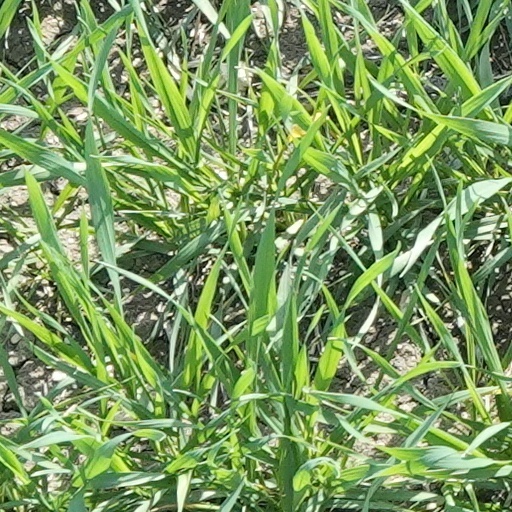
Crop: wheat